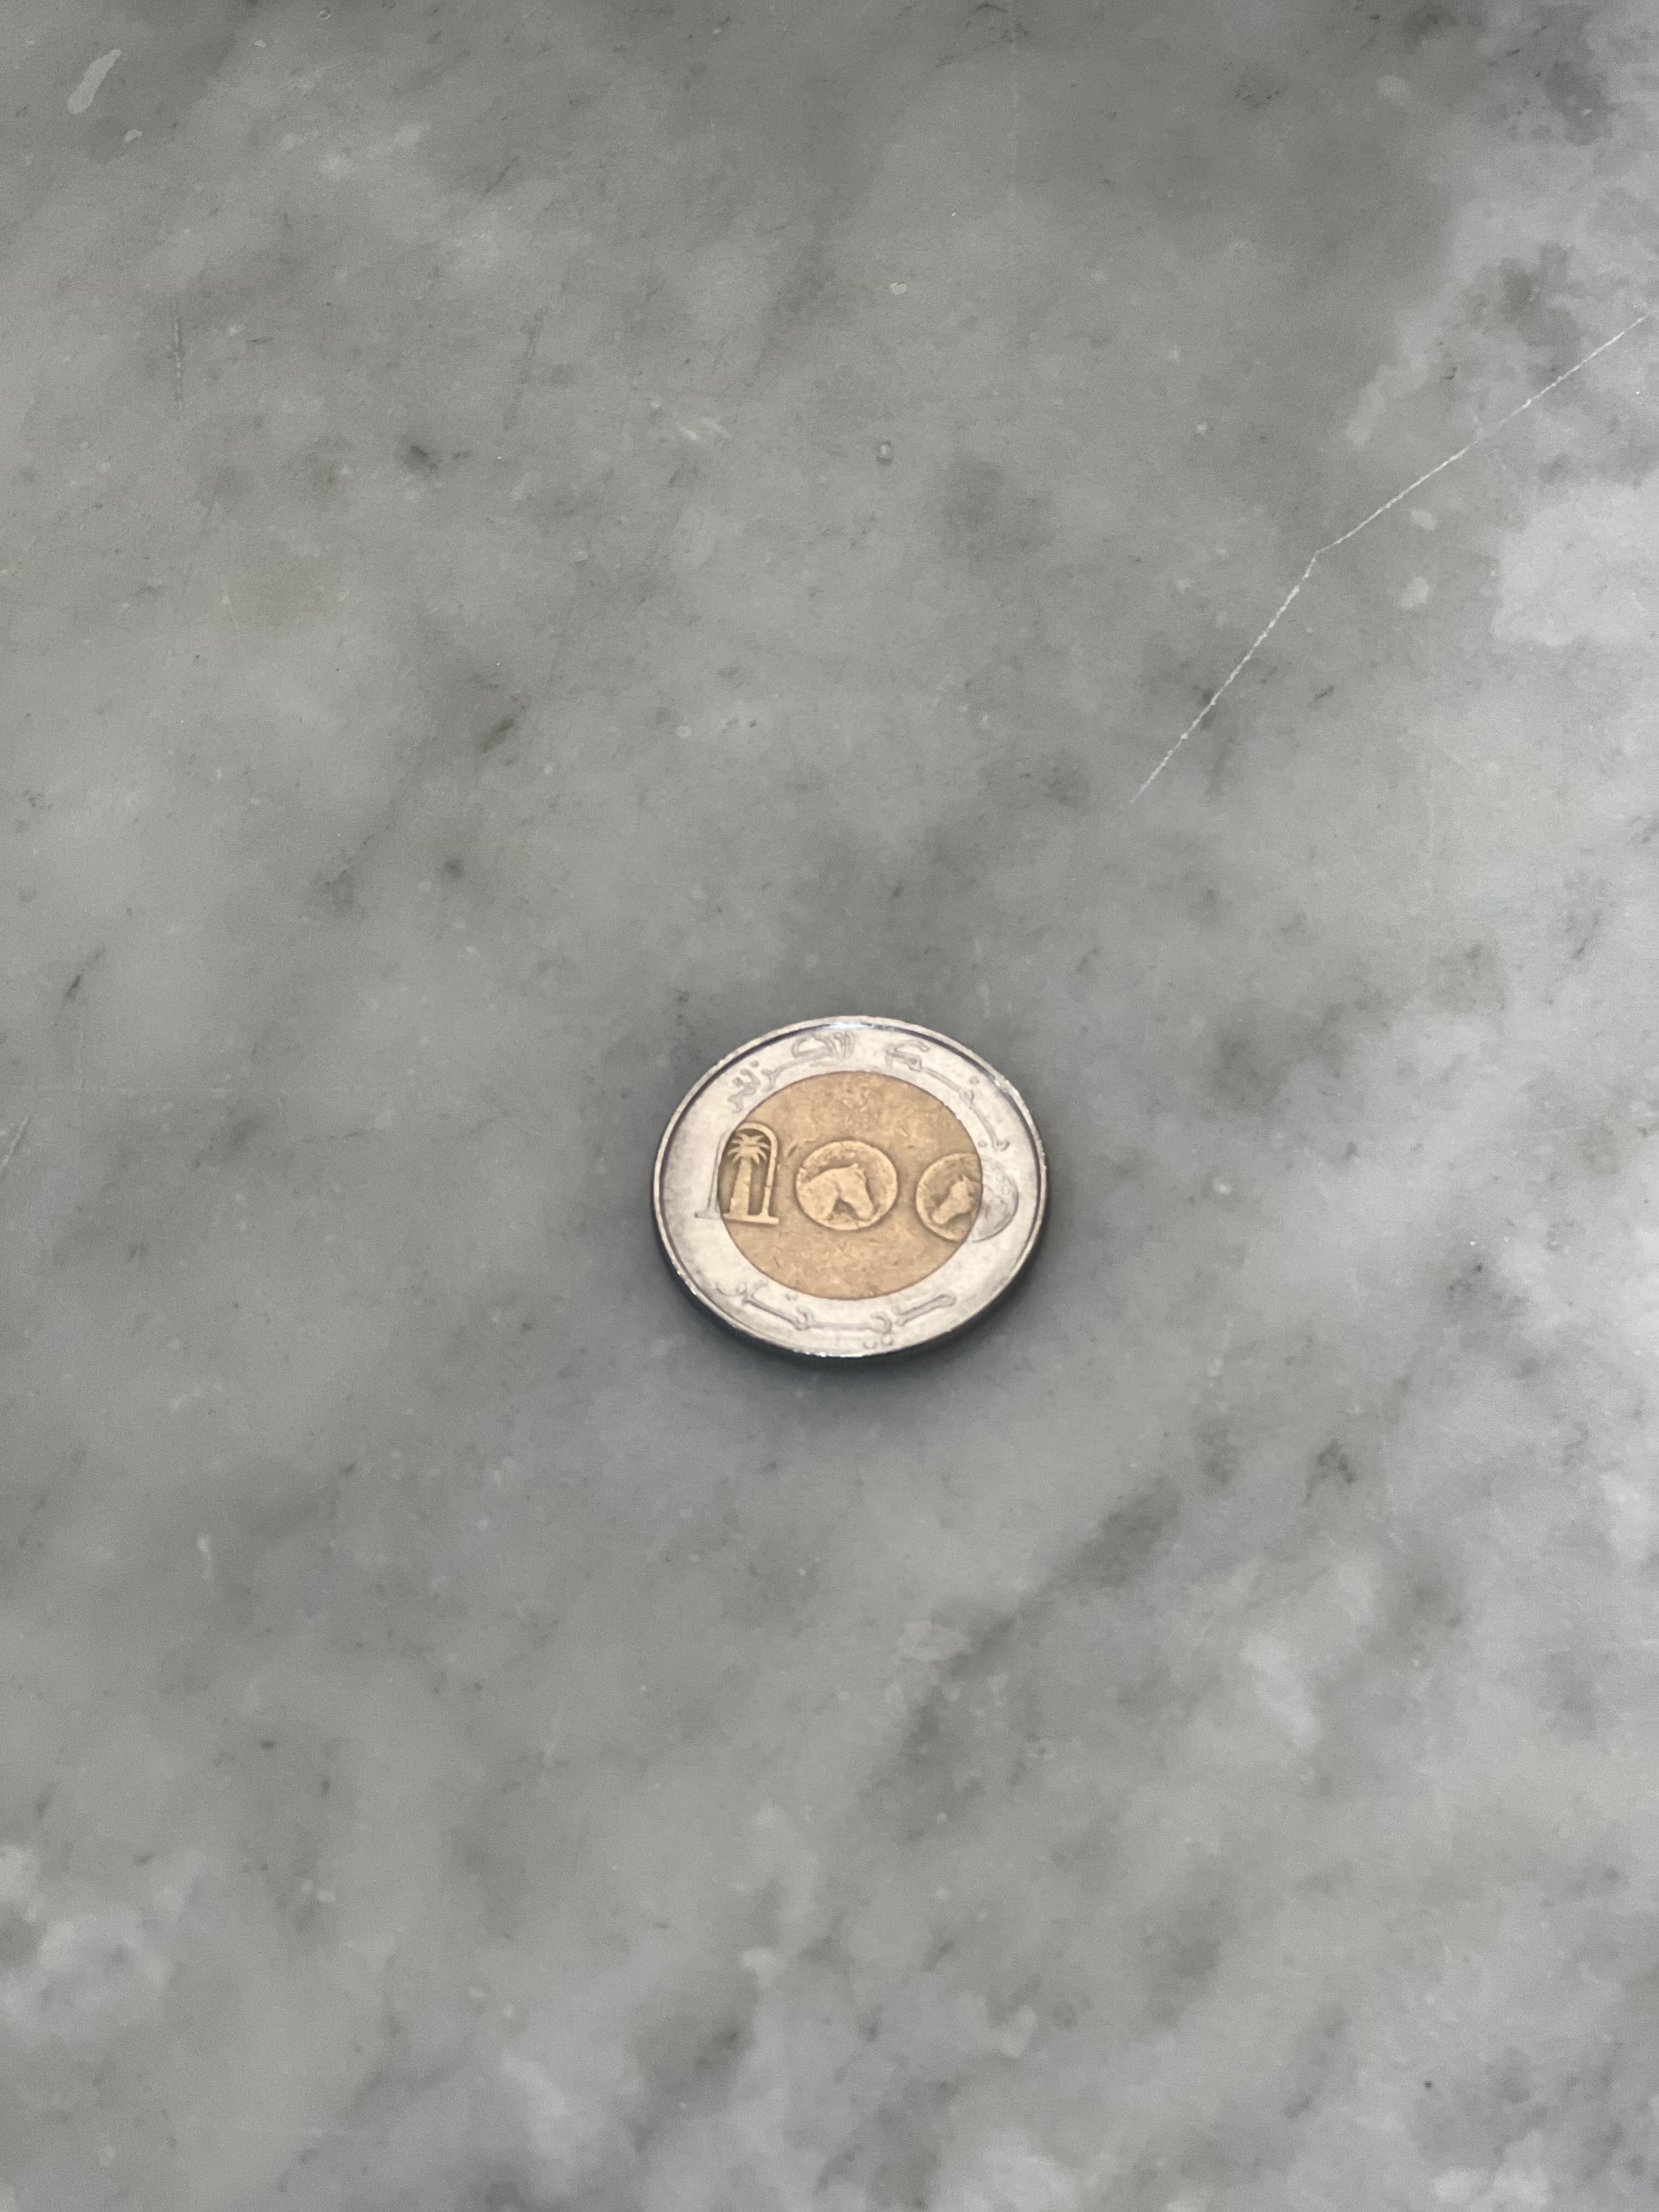
Denomination: 100DZDP